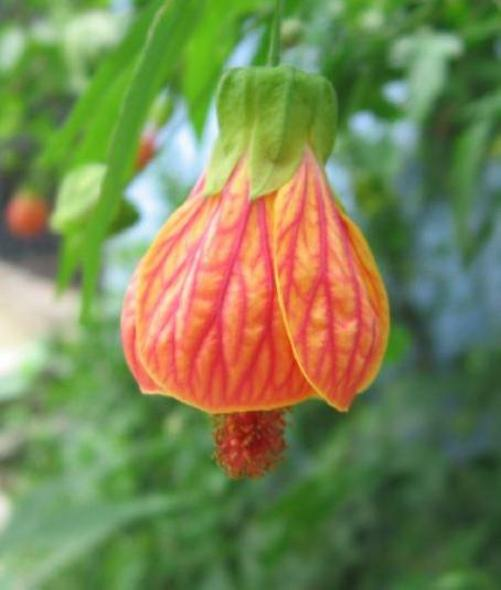
Flower: mallow